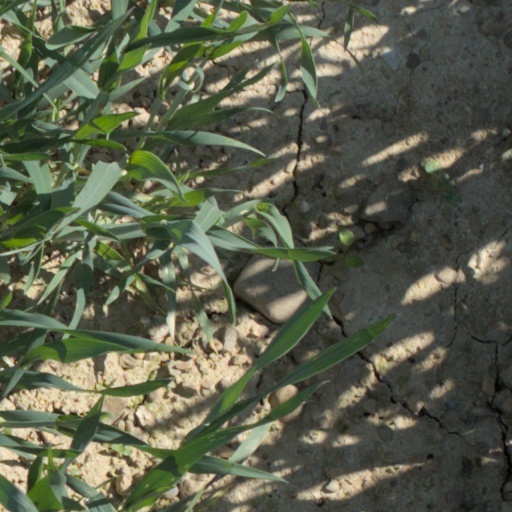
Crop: wheat